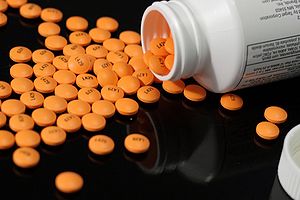
Pille (lægemiddel)
Moderne piller (tabletter)
Pille er et lægemiddel, hvor midlet er doseret i en rund og ofte sukkerovertrukket form. Ordet bruges i daglig sprogbrug i stedet for tablet og evt. kapsel. Tabletter har flad form og fremstilles typisk af sammenpresset pulver.